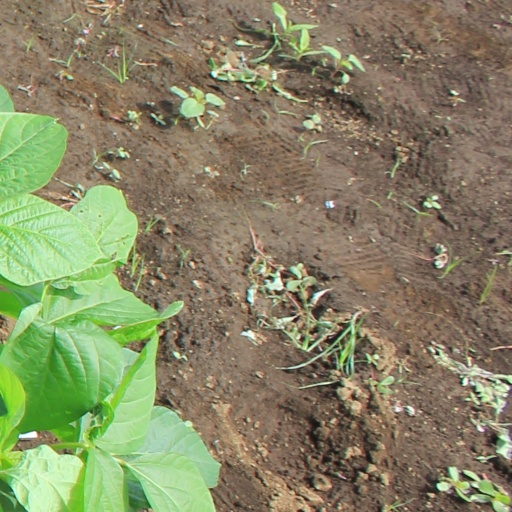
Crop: soybean